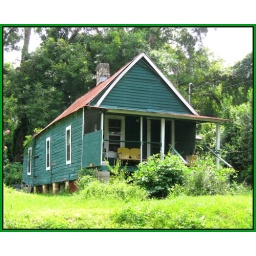
Alex and Molly savored their golden years in a greeen, spavined shotgun house with a dodgy weed whacker.